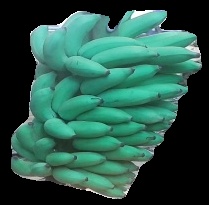
Variety: elakki-bale
Grade: grade2